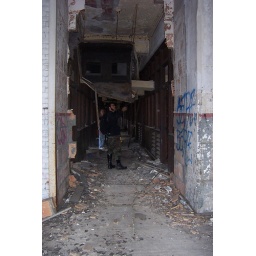
The sky is falling in the office area.